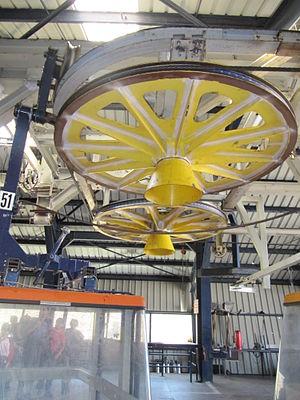
Les téléphériques des glaciers de la Meije sont des téléportés bicâbles conçus par Denis Creissels et construits durant l'été 1976 et 1977 dans les Alpes françaises. Ils permettent d'accéder au glacier de la Girose, à 3 173 mètres d'altitude, situé dans le massif alpin de la Meije, depuis le village de la Grave situé à 1 470 mètres d'altitude. Leur débit est de 440 personnes par heure.